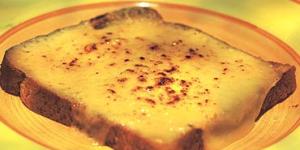
pan frances